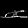
Label: Sandal